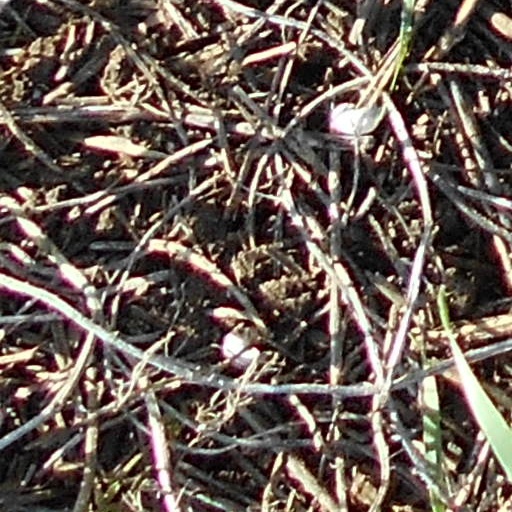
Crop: wheat